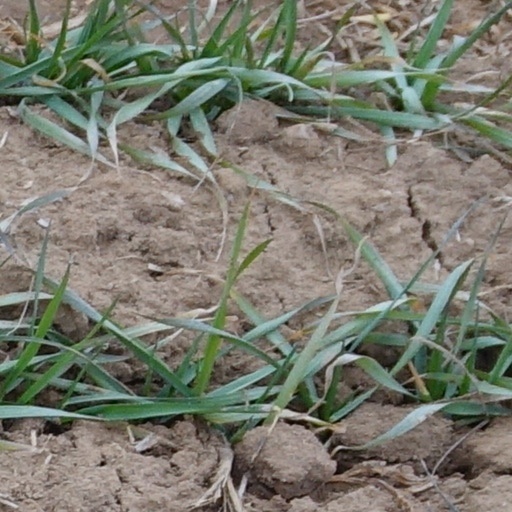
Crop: wheat